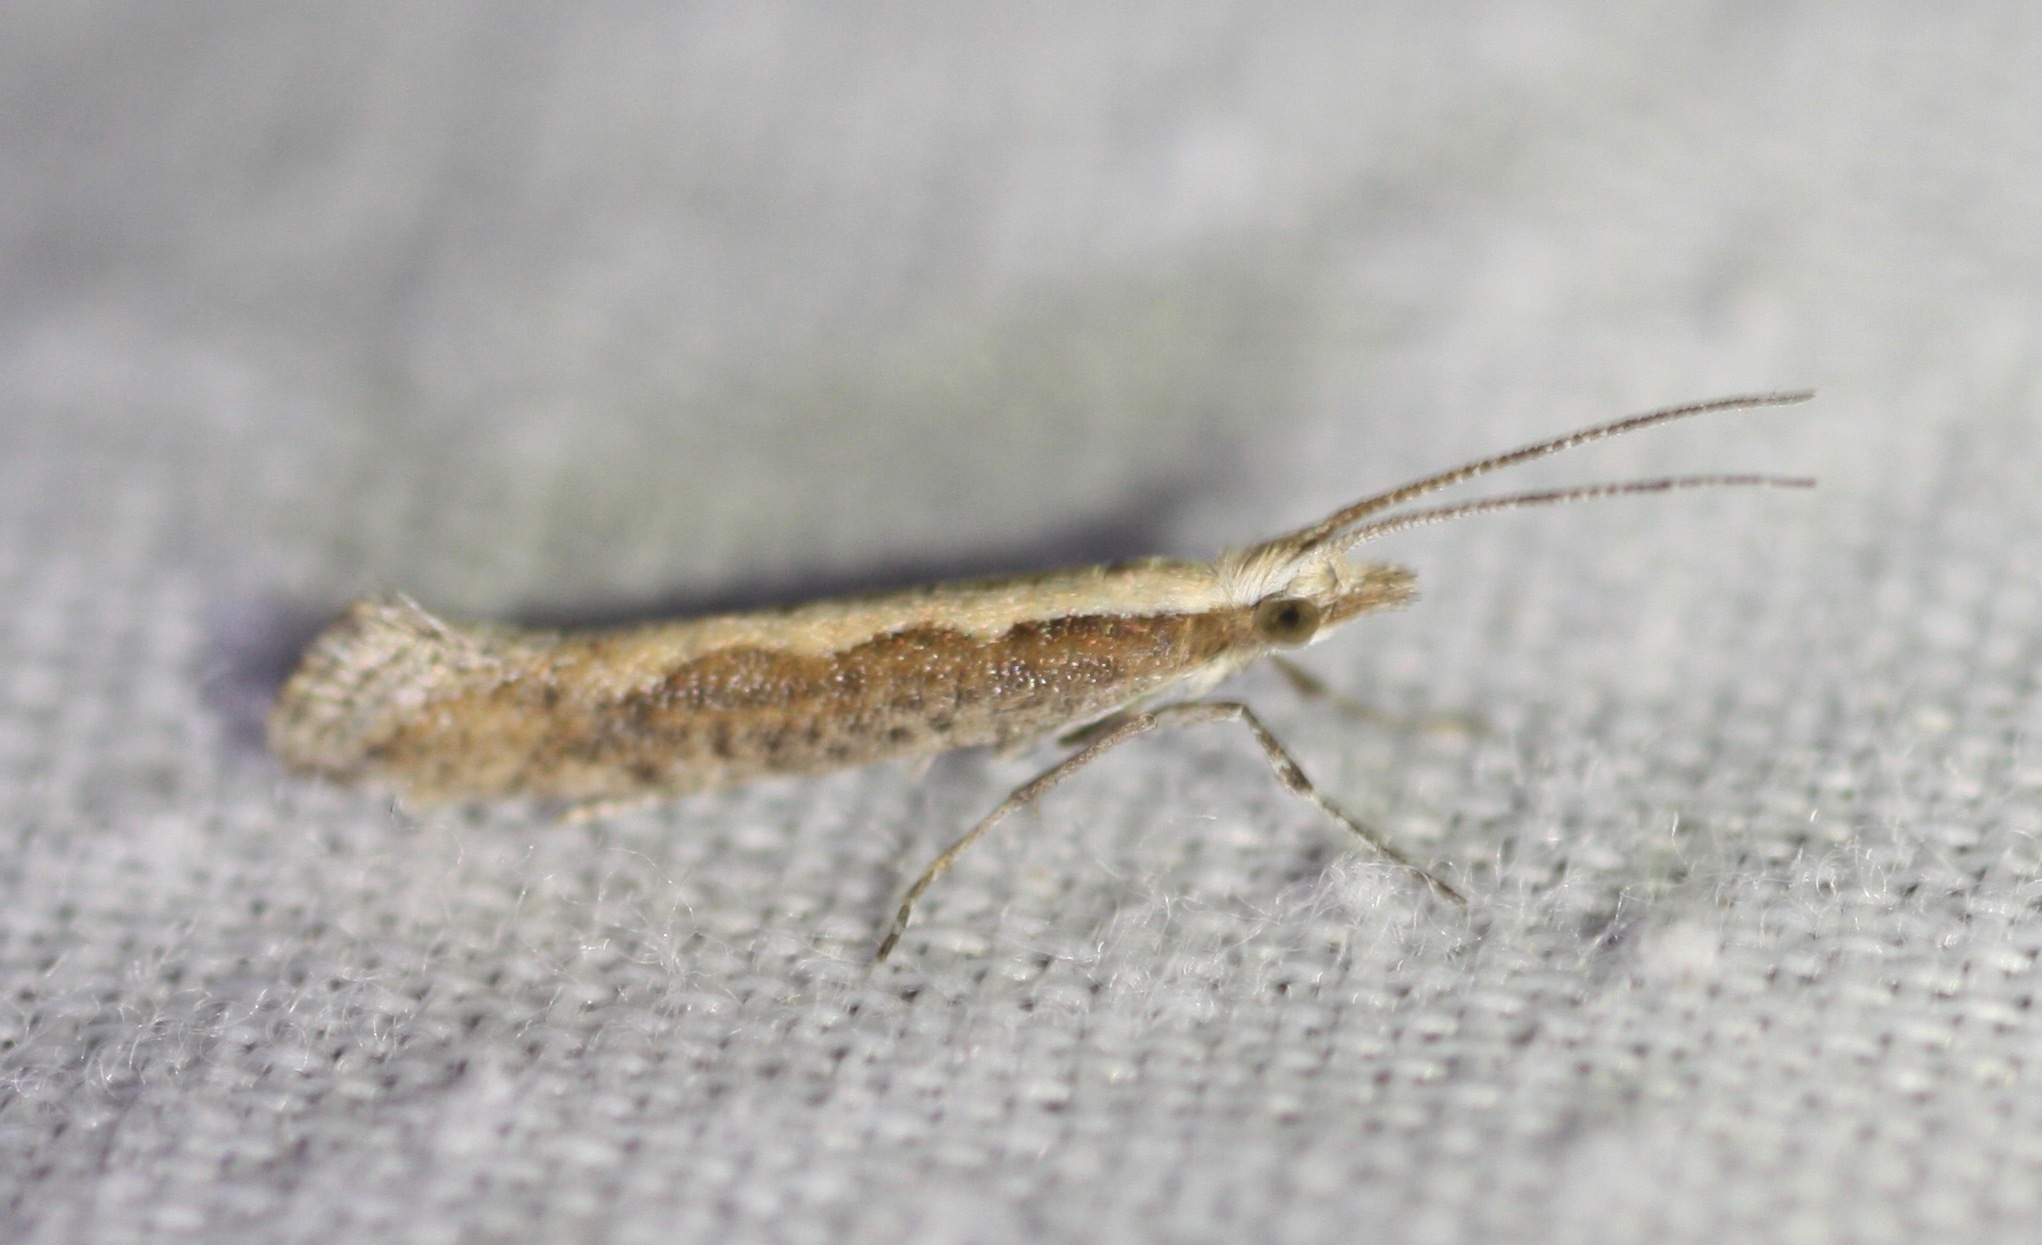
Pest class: diamondback_moth